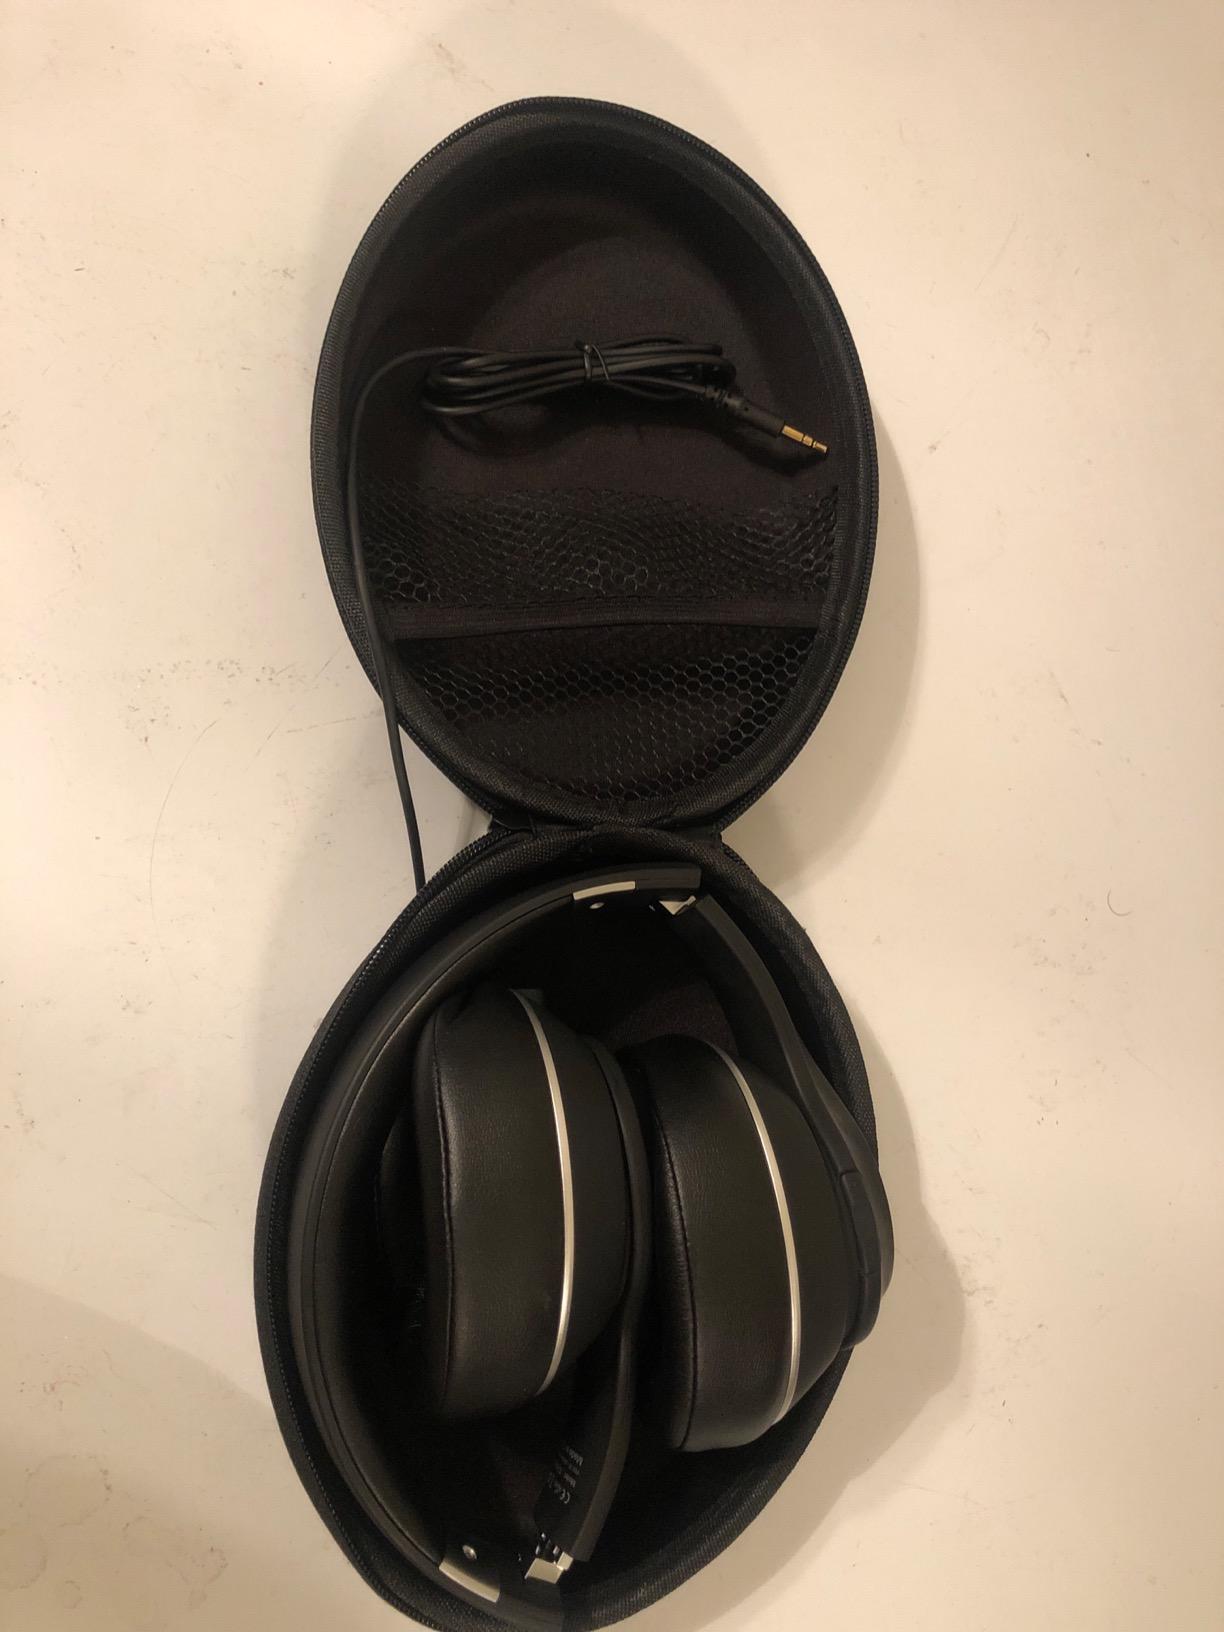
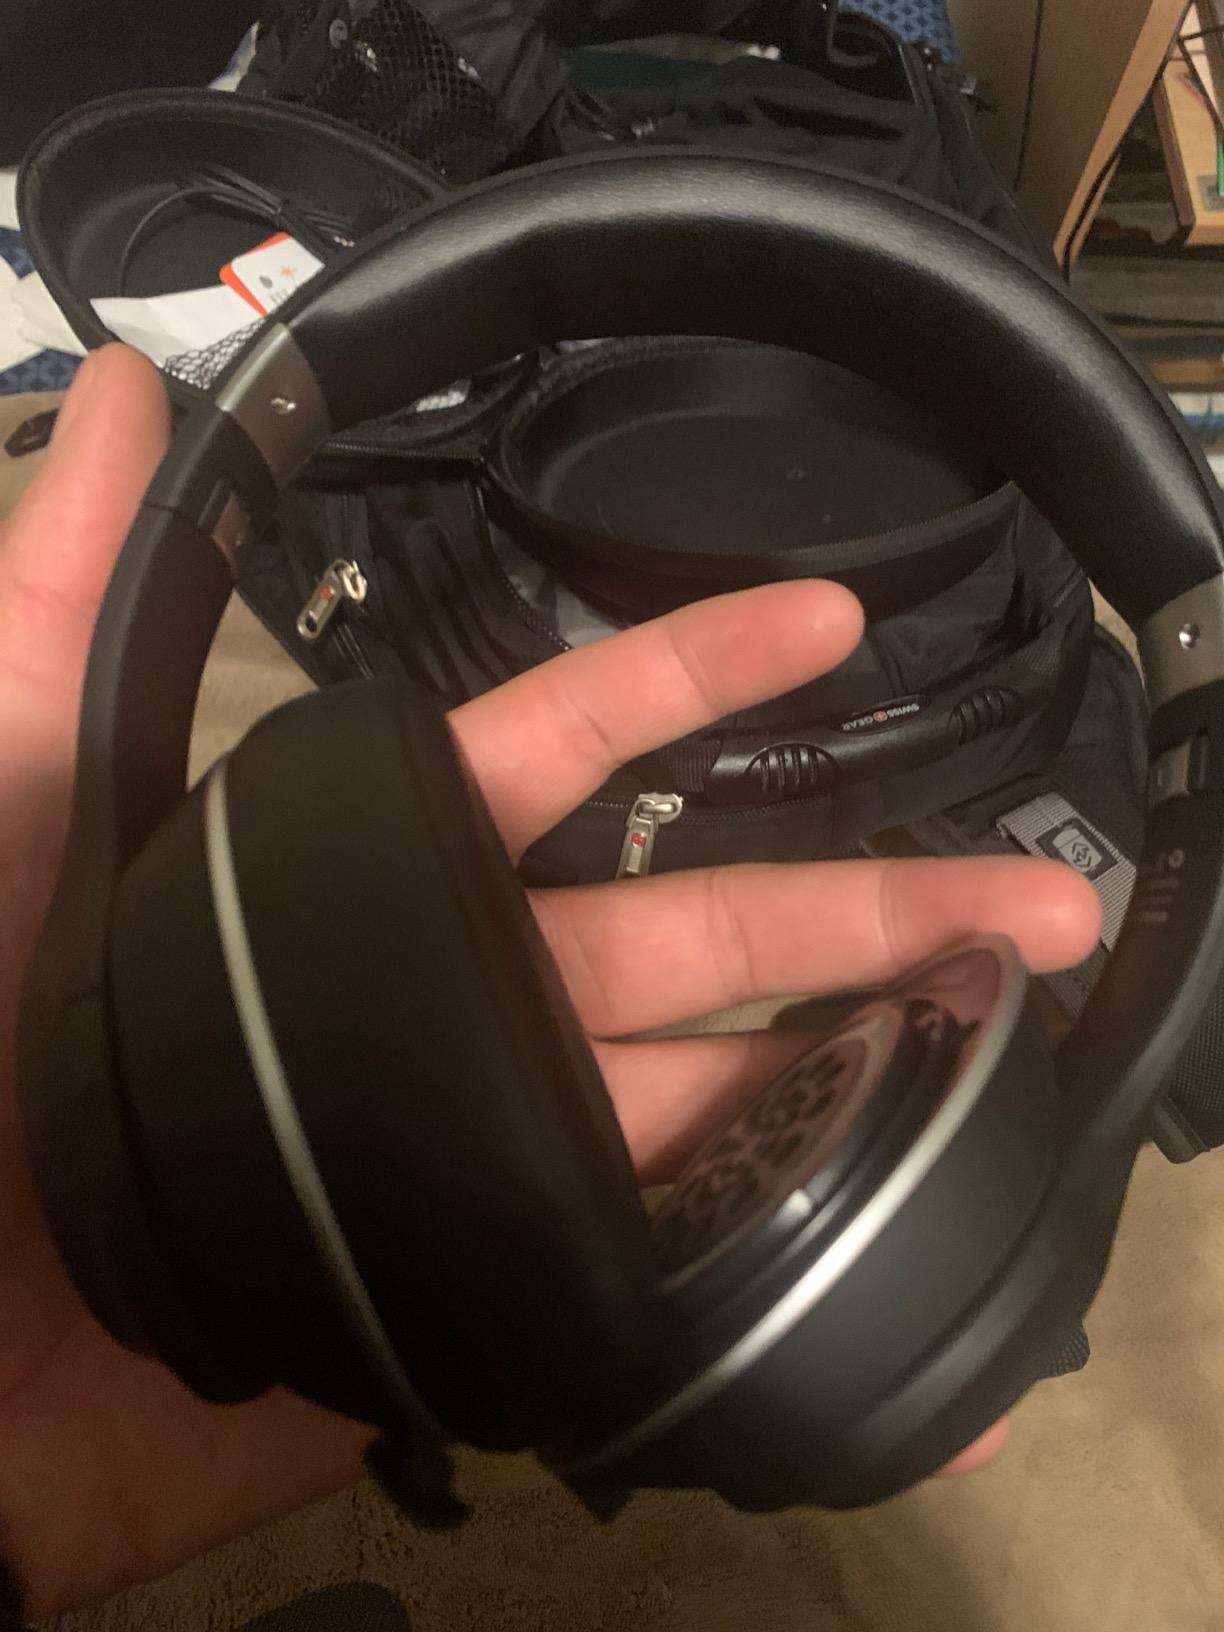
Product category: headphones
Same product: yes